Citadel of Qaitbay

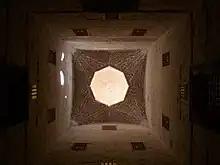
Ceiling in Qaitbay Citadel, Alexandria

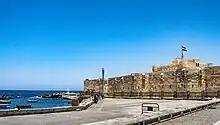
Side view of Qaitbay Citadel

The Citadel of Qaitbay (or the Fort of Qaitbay) is a 15th-century defensive fortress located on the Mediterranean sea coast, in Alexandria, Egypt. It was built from 1477 to 1479 AD (882–884 AH) by Sultan Al-Ashraf Sayf al-Din Qa'it Bay. The Citadel is situated on the eastern side of the northern tip of Pharos Island at the mouth of the Eastern Harbour.